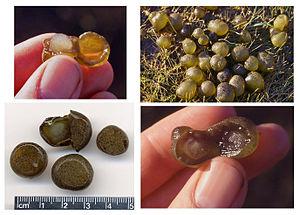
Les Nostocales sont un ordre de Cyanobactéries. Ce terme provient du mot Nostoc, dont l'étymologie est discutée, il pourrait avoir été inventé par Paracelse. Il désigne aujourd'hui un genre de cyanobactéries de la famille des Nostocaceae. Les espèces du genre Nostoc sont des organismes procaryotes réalisant la photosynthèse et fixant l’azote.
Nostoc est un genre de cyanobactéries de la famille des Nostocaceae. Le mot « Nostoc », dont l'étymologie est discutée, pourrait avoir été forgé par Paracelse.